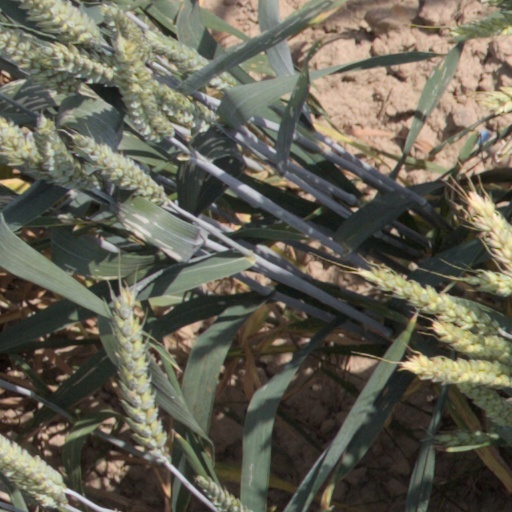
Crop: wheat